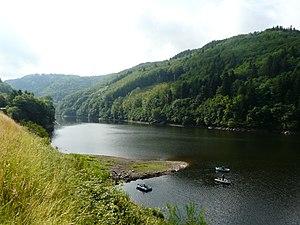
Le lac de Bort-les-Orgues vu depuis le pont d'Arpiat
La Burande, également appelée la Jarrige dans sa partie amont, est un ruisseau français du Puy-de-Dôme, affluent de la Dordogne.